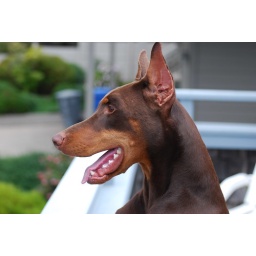
Logan looking over the balcony at a dog across the street